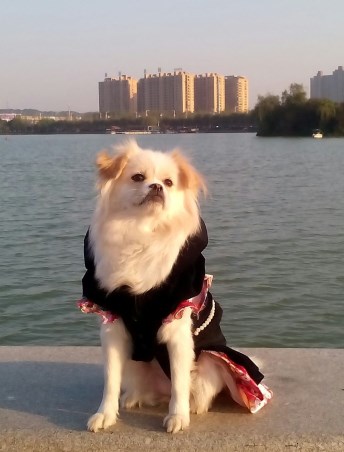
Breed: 480-n000125-Pekinese